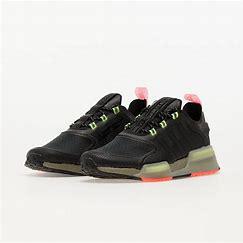
Brand: Adidas
Model: NMD_V3